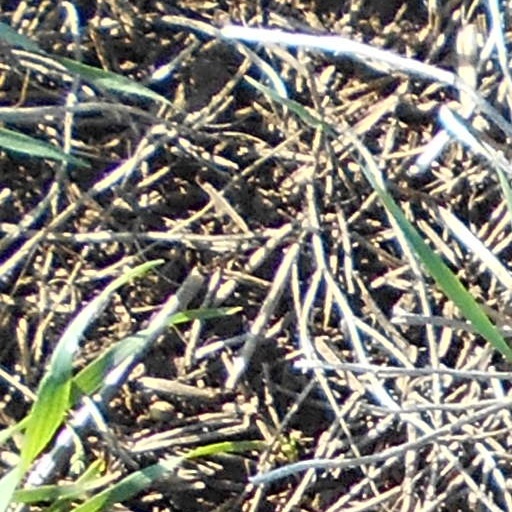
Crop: wheat